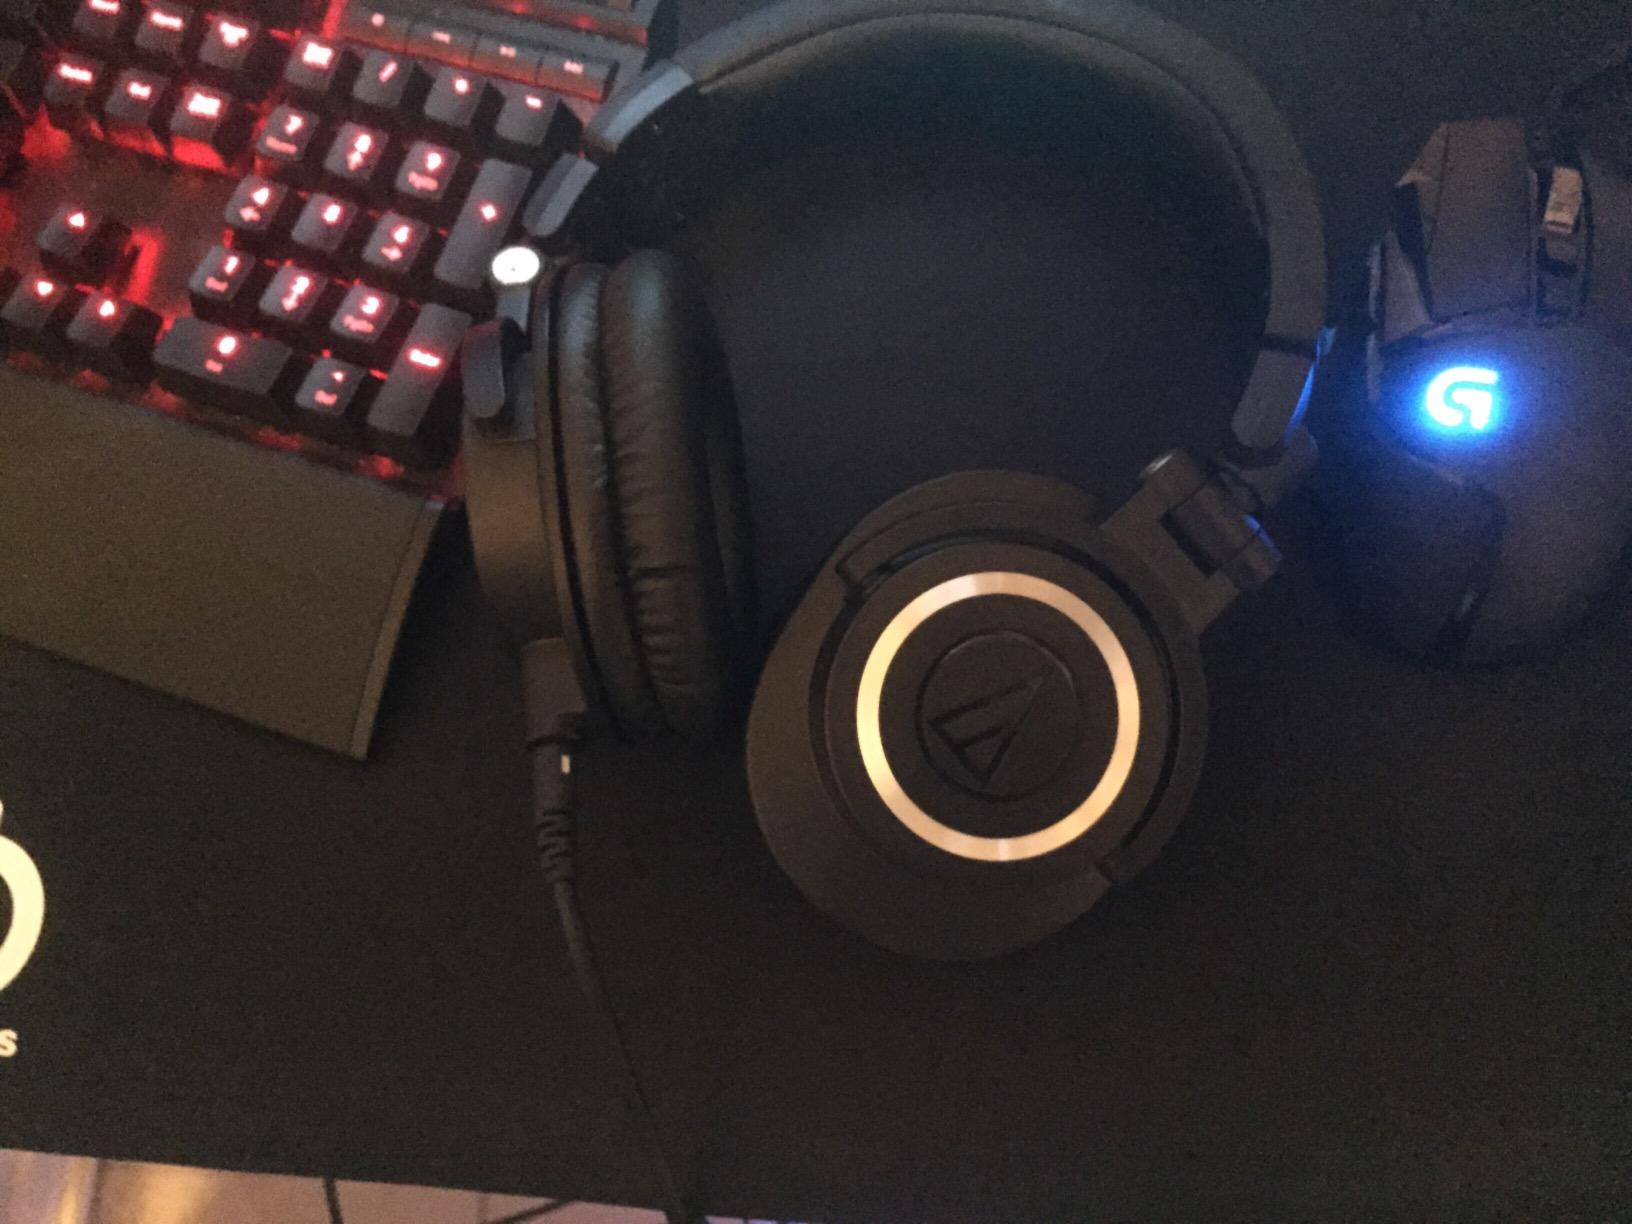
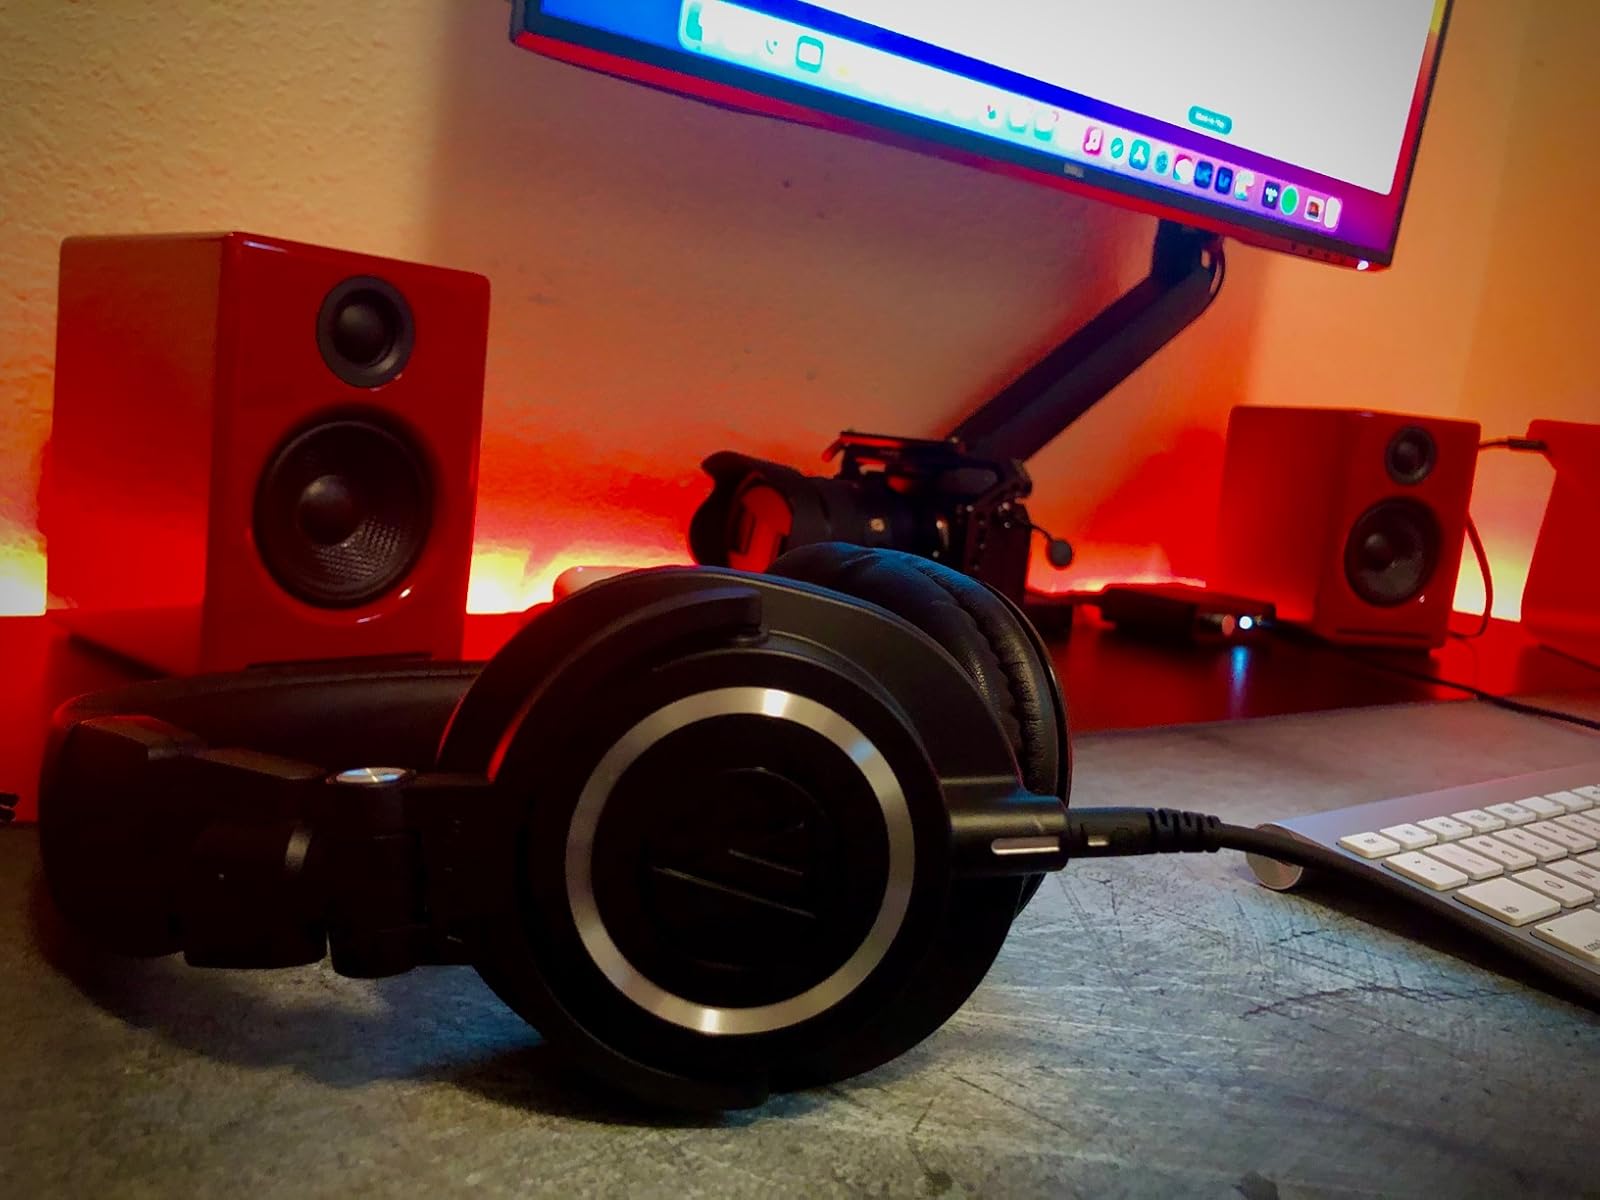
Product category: headphones
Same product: yes